Karabastau Formation

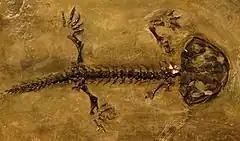
Specimen of the salamander "Karaurus sharovi"

The Karabastau Formation is a geological formation and lagerstätte in the Karatau Mountains of southern Kazakhstan whose strata date to the Middle to Late Jurassic. It is an important locality for insect fossils that has been studied since the early 20th century, alongside the rarer remains of vertebrates, including pterosaurs, salamanders, lizards and crocodiles.